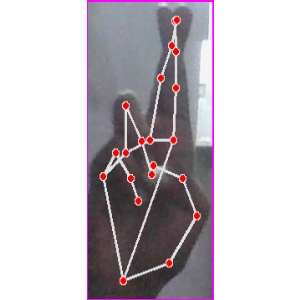
अक्षर: र